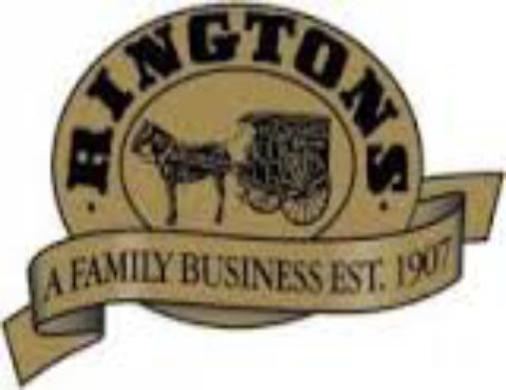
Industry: Medical